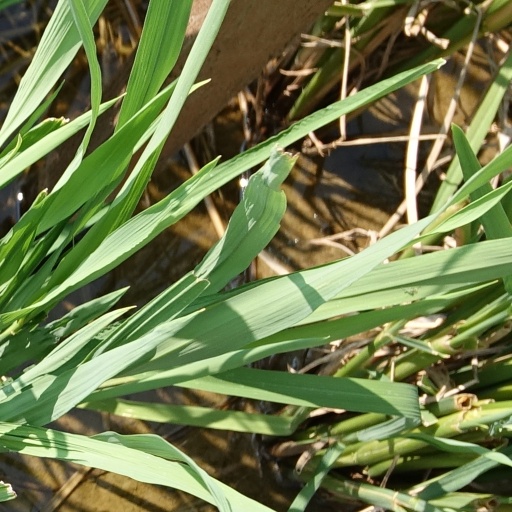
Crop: rice